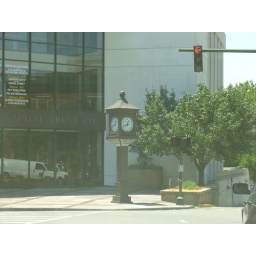
Any bank that has a non-digital clock tower in front of it is okay by me ...